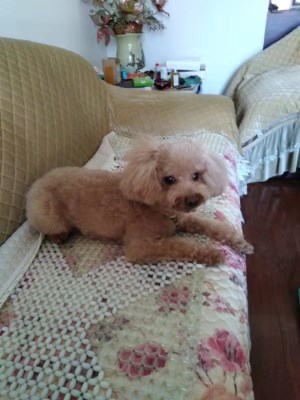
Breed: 2925-n000114-toy_poodle